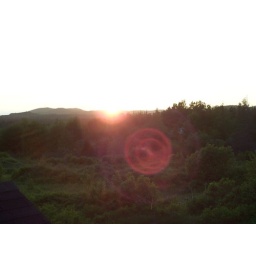
The Sun turned the sky white in this photo and a cool lens flare.